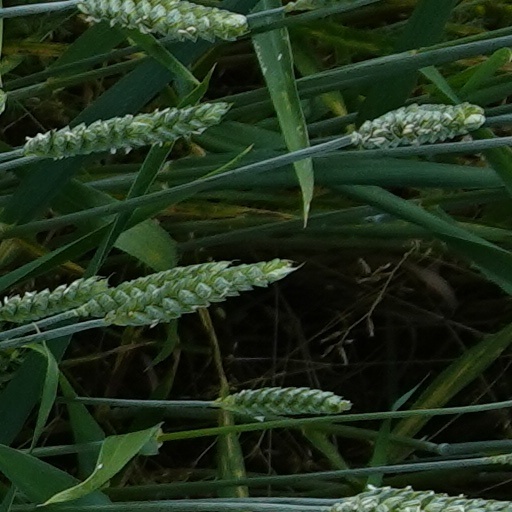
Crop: wheat